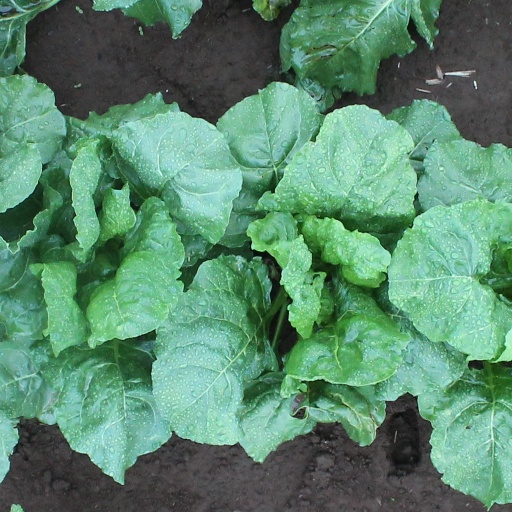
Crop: sugar beet